Serbia at the 2010 Winter Olympics

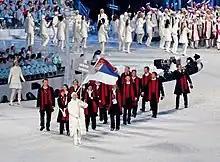
The athletes entering the stadium during the opening ceremonies.

Serbia was allowed to enter in the four man event following reallocation from the FIBT on 26 January 2010.